Common murre

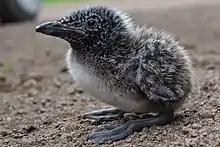
Chick, Alaska

The chicks will leave the nest after 16 to 30 days (average 20–22 days), and glide down into the sea, slowing their fall by fluttering as they are not yet able to fly. Chicks glide from heights as high as to the water below. Once the young chick has left the nest, the male is in close attendance for up to two months. The chicks are able to fly roughly two weeks after fledging. Up until then the male feeds and cares for the chick at sea. In its migration south the chick swims about . The female remains at the nest site for up to 36 days after the chick has fledged (average 16 days).